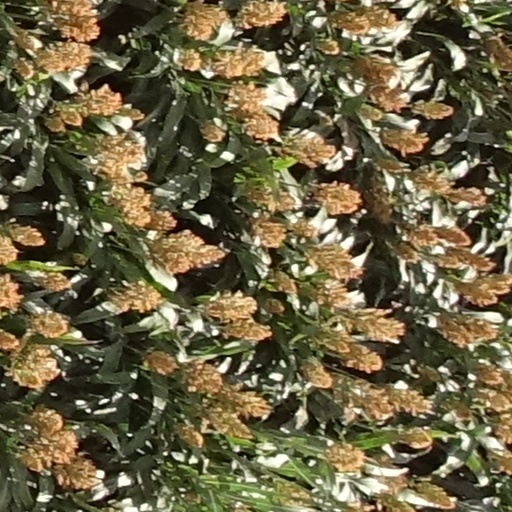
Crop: sorghum